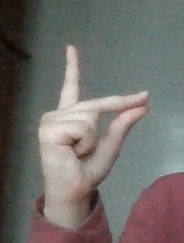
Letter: ta